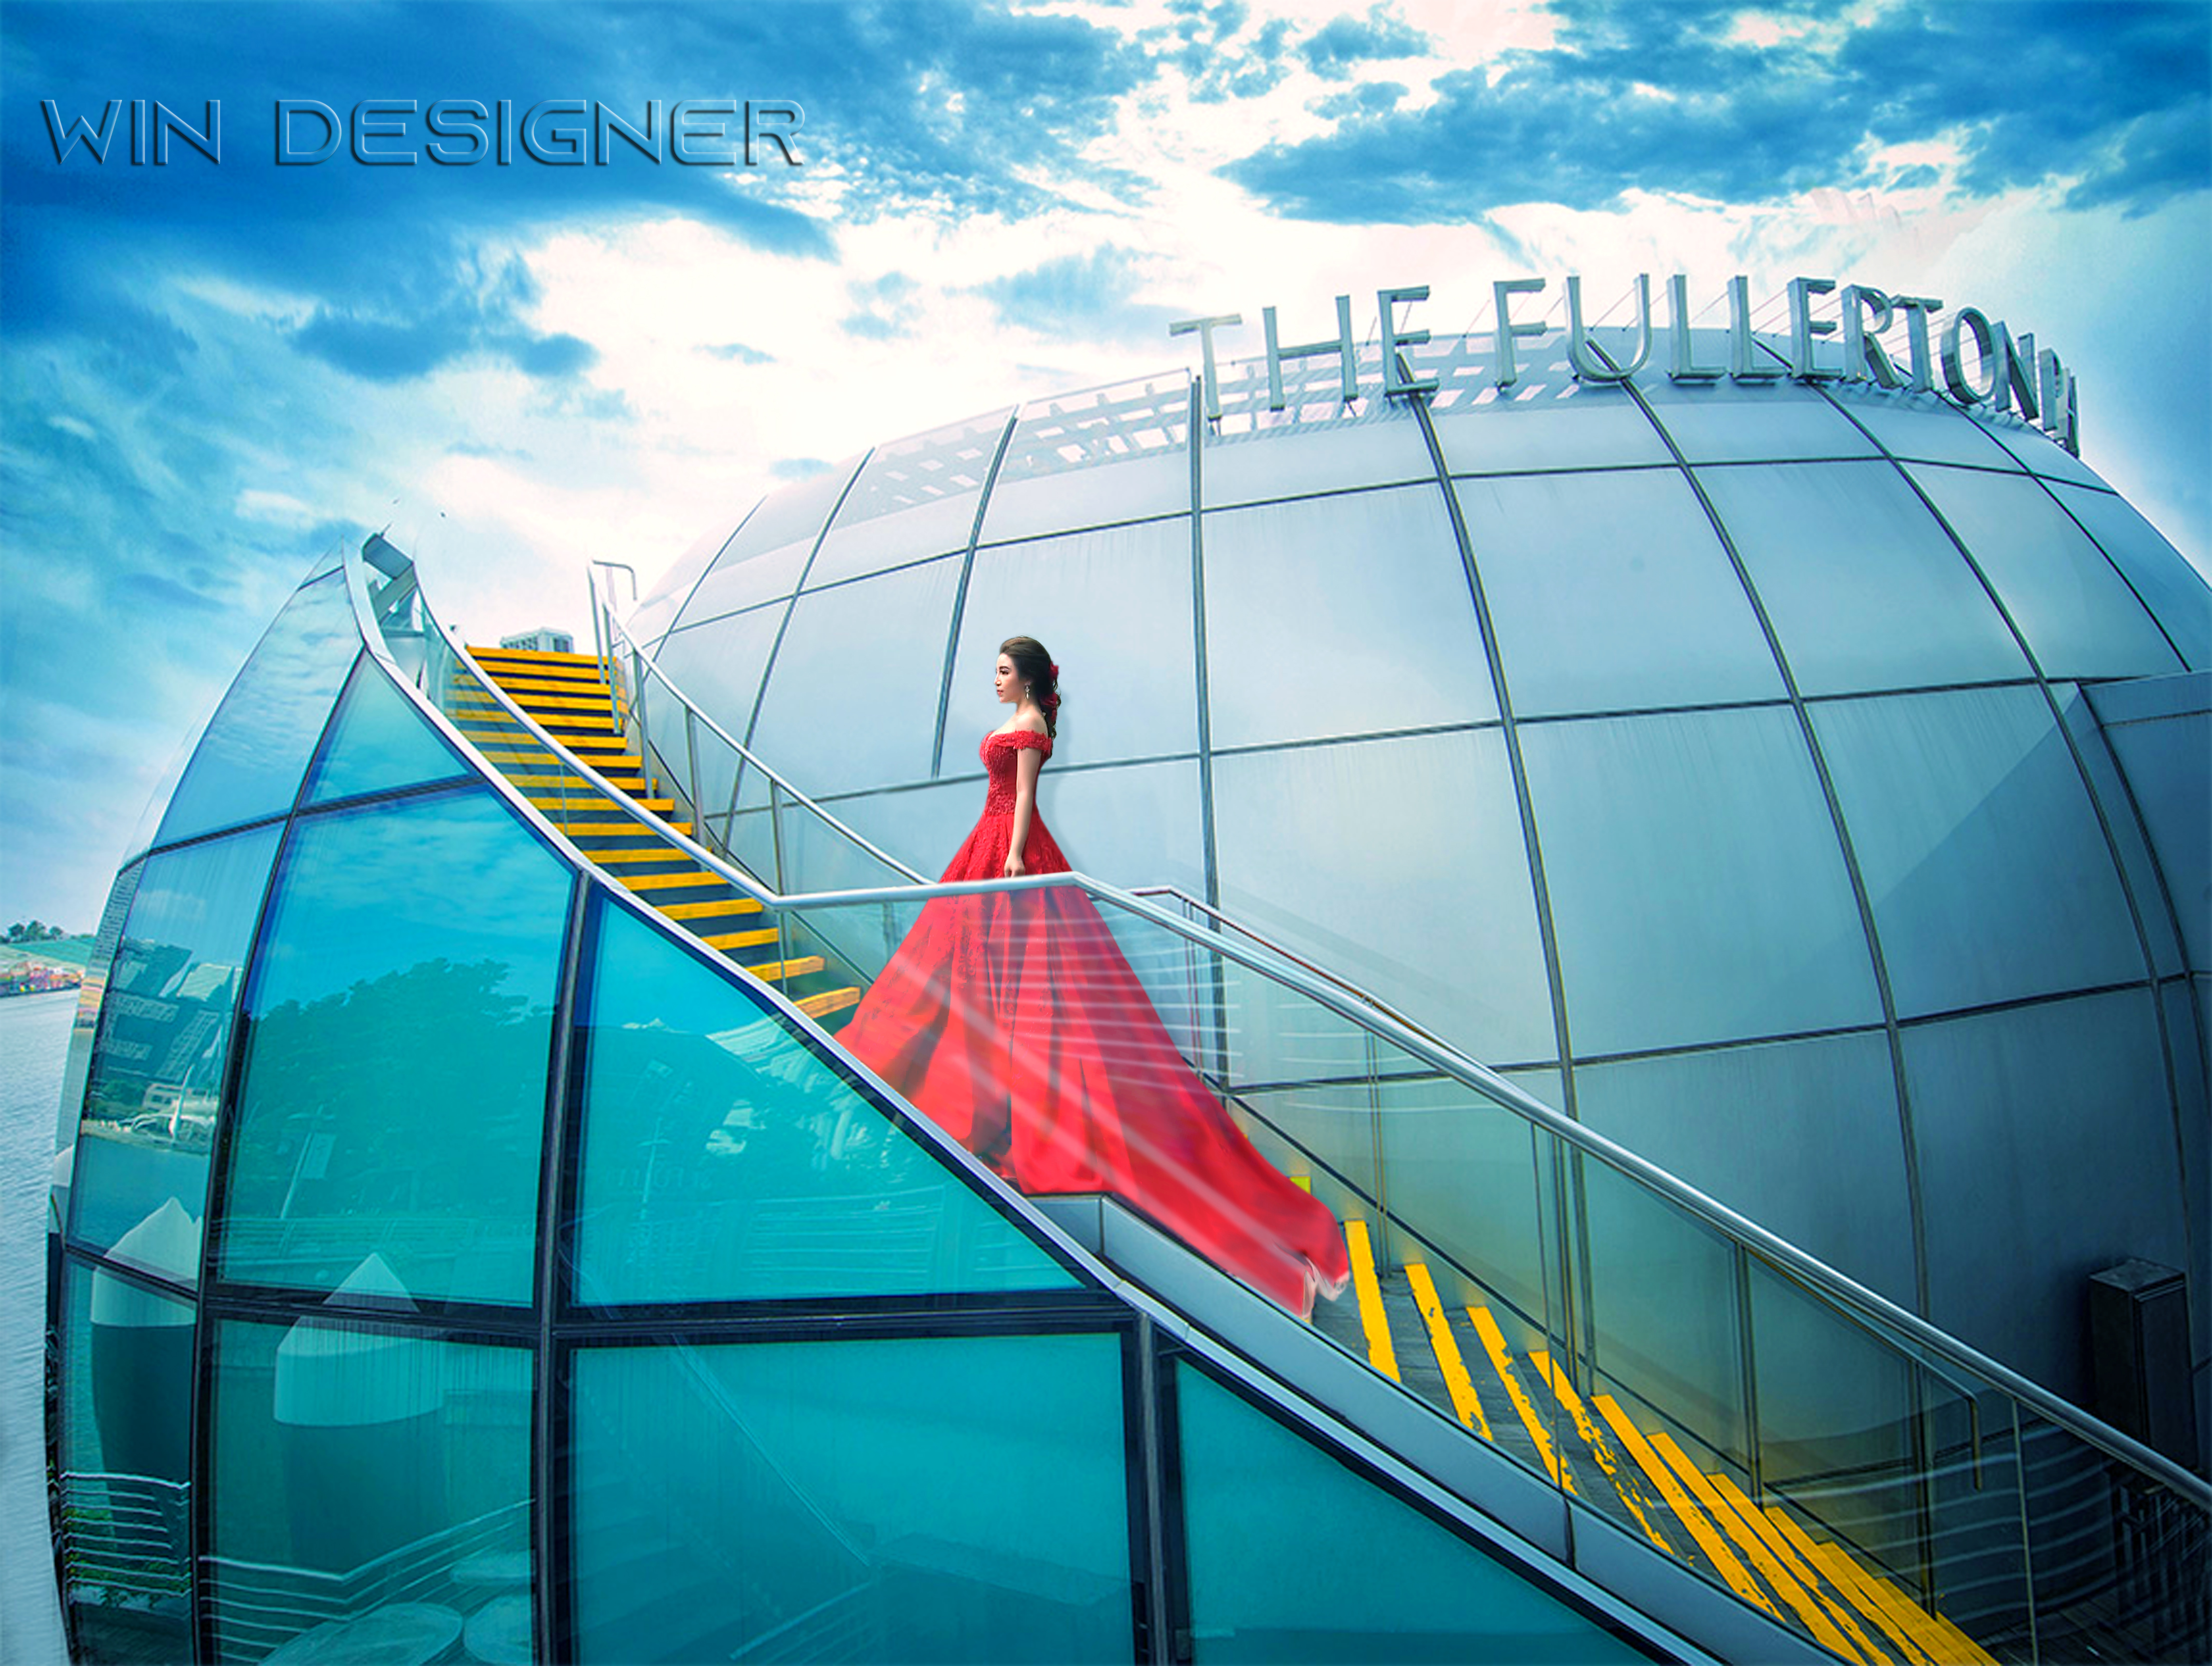
wedding, blue, sky, daytime, landmark, architecture, world, leisure, cloud, fun, metropolitan area, real estate, facade, company, photography, building, skyscraper, city, tourism